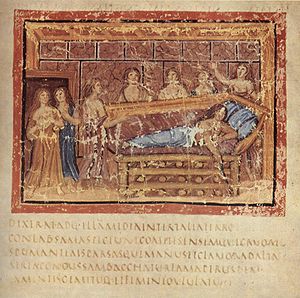
Æneiden / Handling / 4. sang
Didos død, illustration ca. 400 e.kr. (Vergilius Vaticanus)
Æneiden er et episk, latinsk nationalepos forfattet af Vergil i det første århundrede før Kristi fødsel. Det er en fortælling om den trojanske helt Æneas, som efter Trojas fald rejste til Italien, hvor han blev forfader til de latinske stammer og grundlægger af det romerske rige. Æneiden er som Homers Iliaden og Odysseen skrevet i heksameter og opstod hovedsageligt efter kejser Augustus' ønske om at få et romersk ditto til dem, såvel som at skabe en romersk forhistorie, der kunne måle sig med den glorværdige græske.